2009 California wildfires

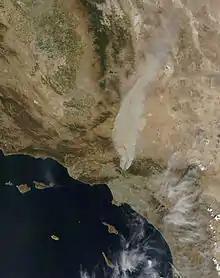
Detail from a MODIS satellite image of the Station Fire, on August 29, 2009.

9,159 wildfires were active in the US state of California during 2009. The fires burned more than of land from early February through late November, due to Red Flag conditions, destroying hundreds of structures, injuring 134 people, and killing four. The wildfires also caused at least US$134.48 million in damage. Although the fires burned many different regions of California in August, the month was especially notable for several very large fires which burned in Southern California, despite being outside of the normal fire season for that region.